City Center Plaza

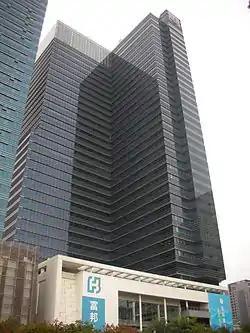

The City Center Plaza is a skyscraper office building located in Taichung's 7th Redevelopment Zone, Xitun District, Taichung, Taiwan. The height of the building is , the floor area is , and it comprises 38 floors above ground, as well as six basement levels. As of December 2020, it is the 5th tallest building in Taichung and 23rd tallest in Taiwan.